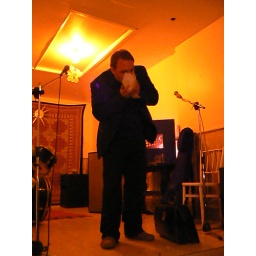
the red velvet curtain club - Prestalgia - love letters. photo by marco